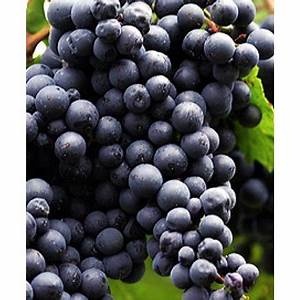
Label: grape